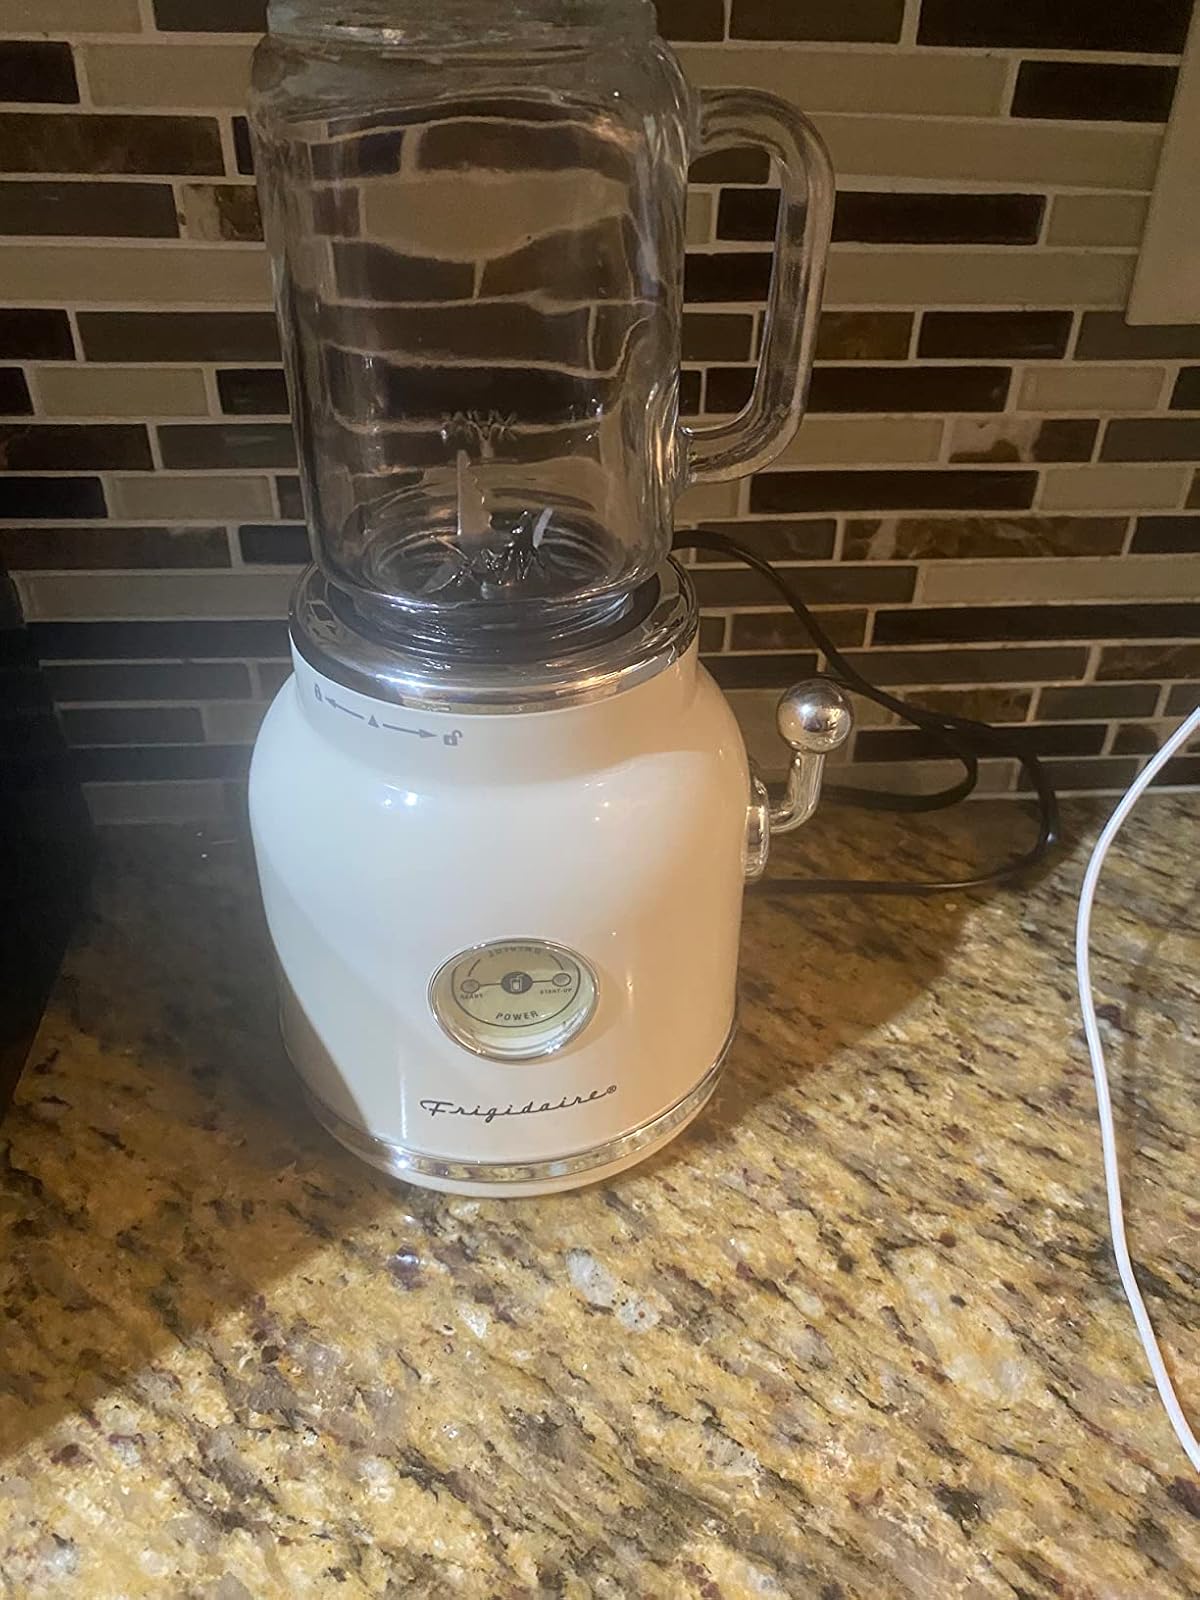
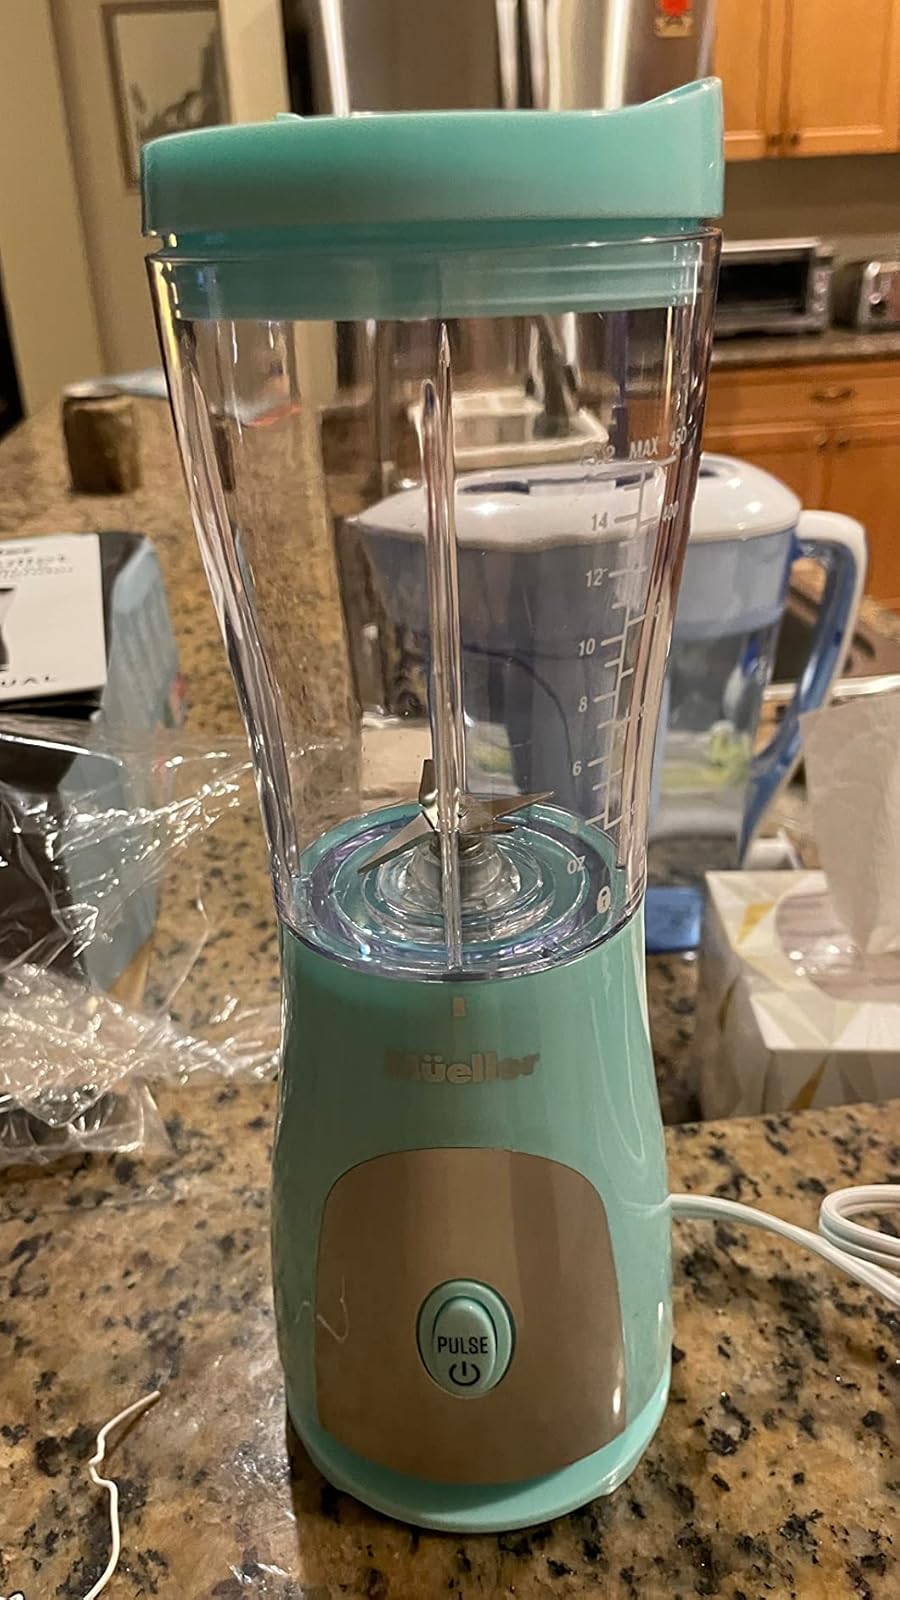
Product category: items_blender
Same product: no